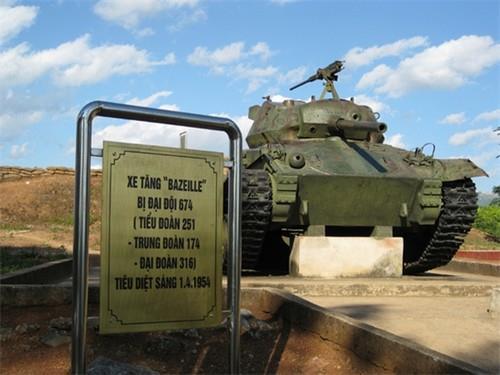
có một mô hình xe tăng ở gần một tấm biển thông tin